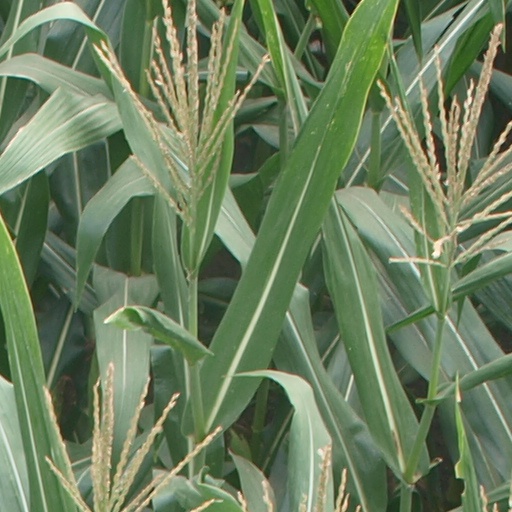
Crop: maize; corn